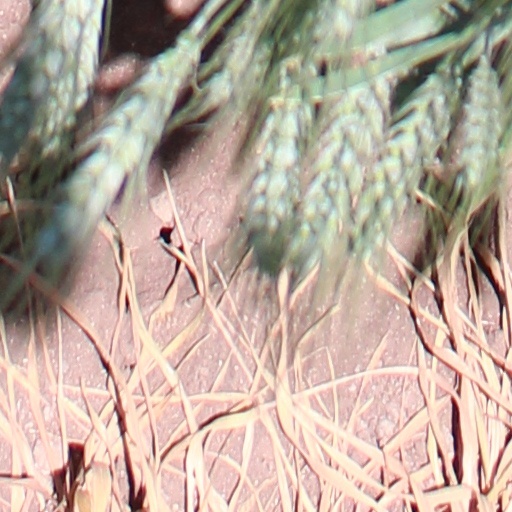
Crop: wheat